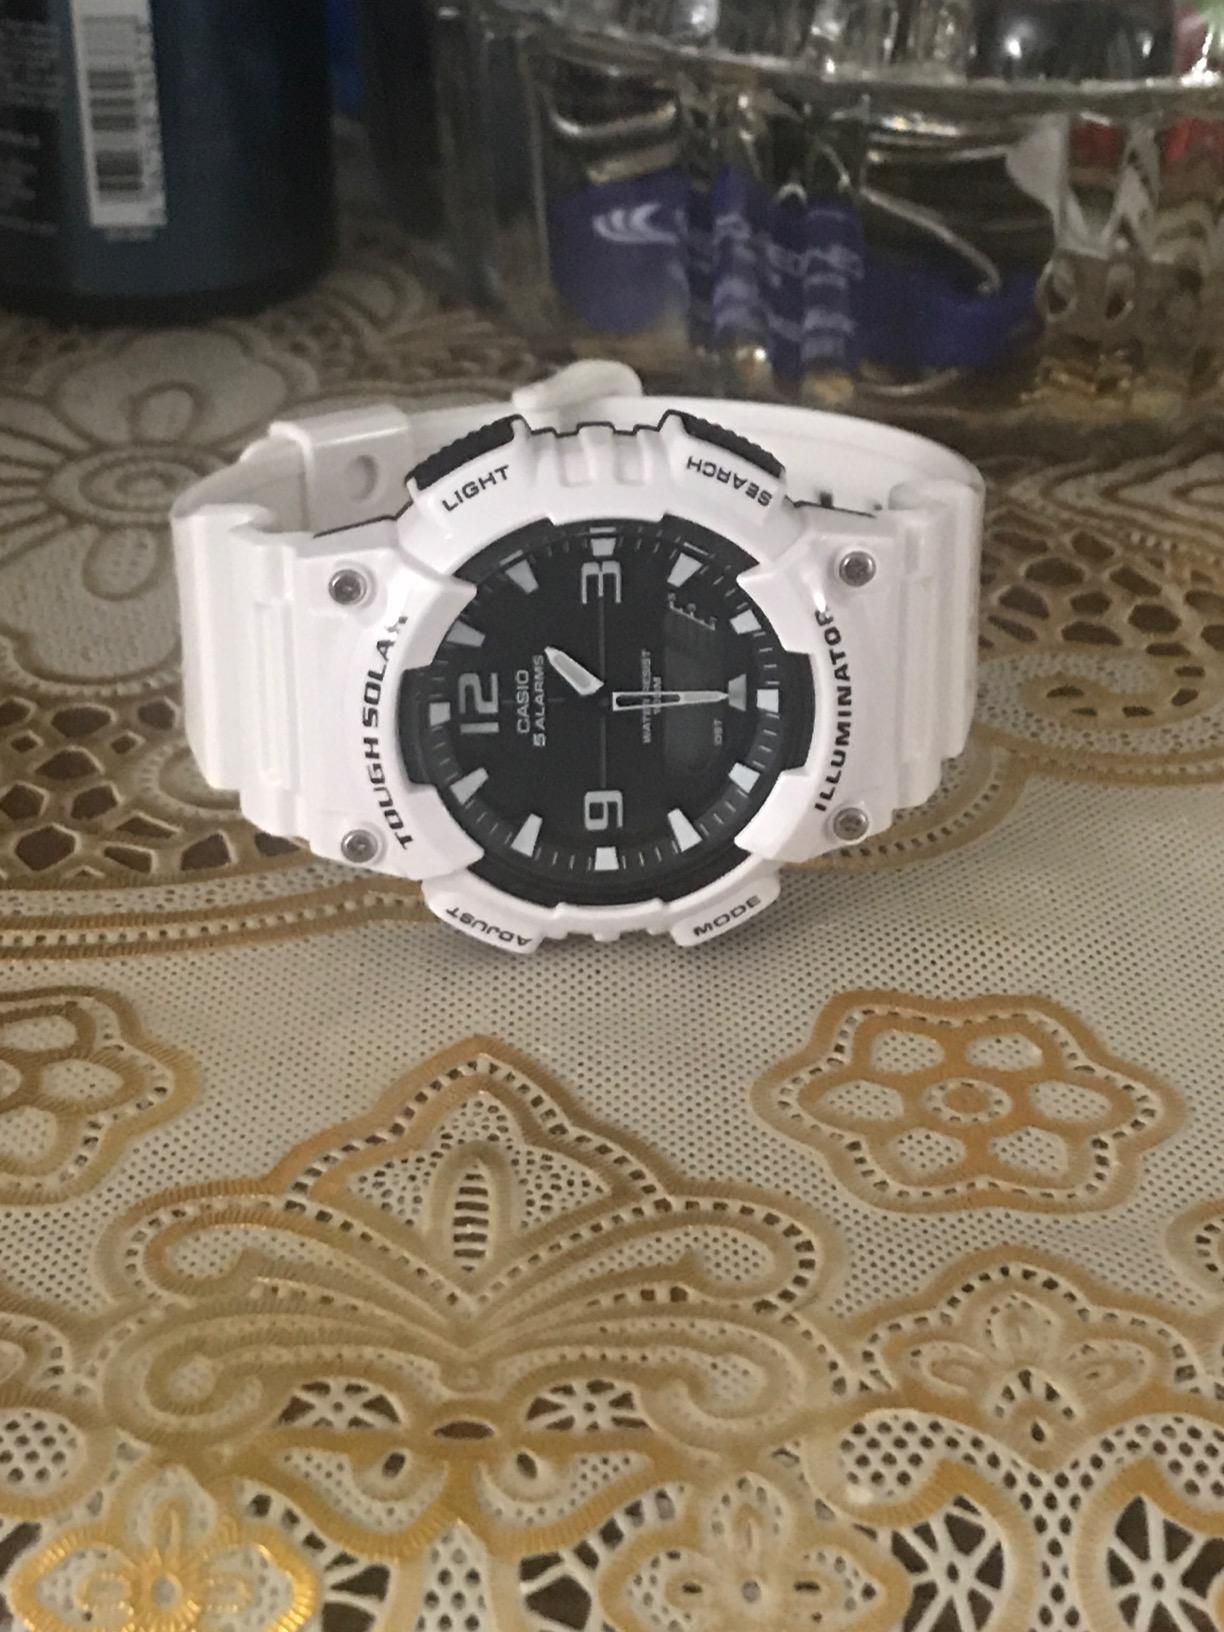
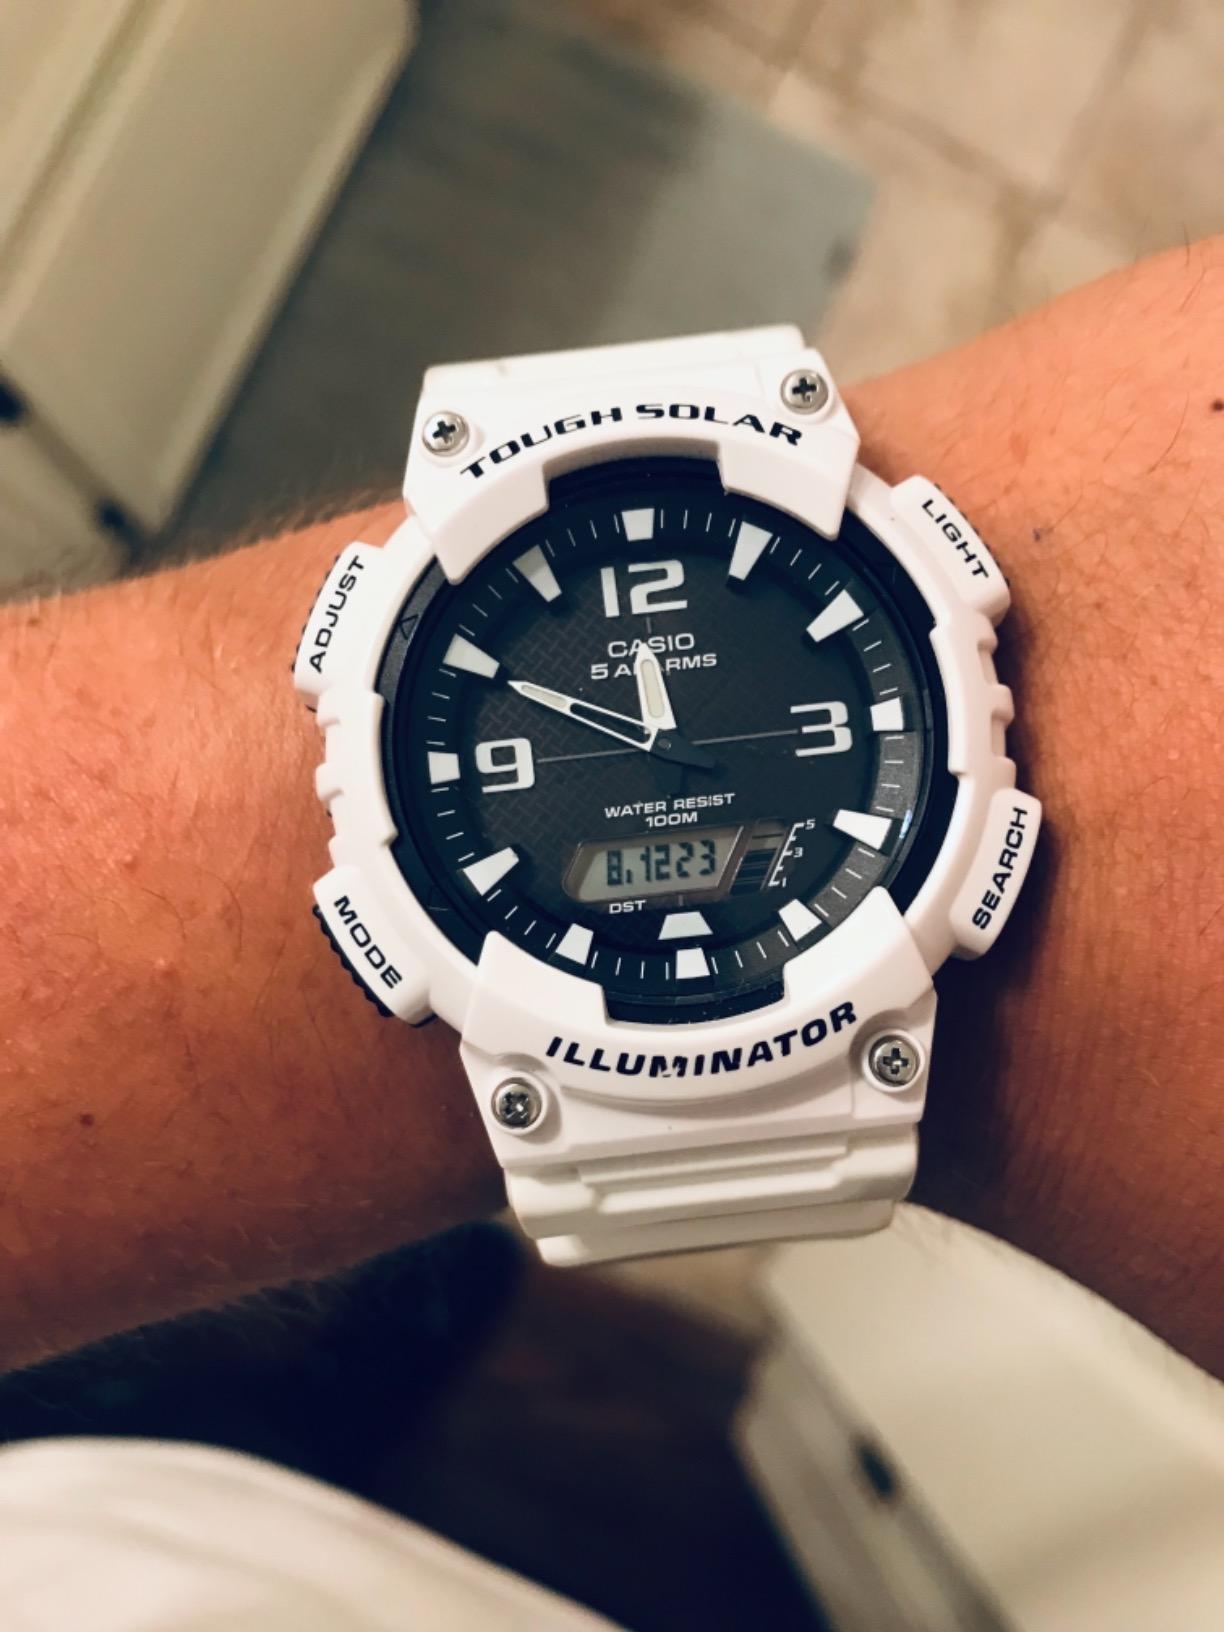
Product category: accessories_watch
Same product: yes